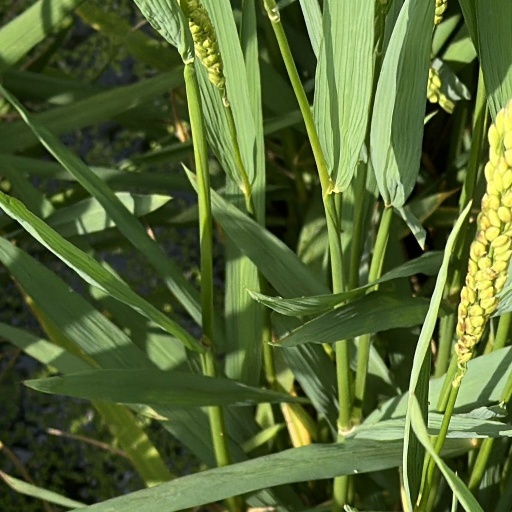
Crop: rice